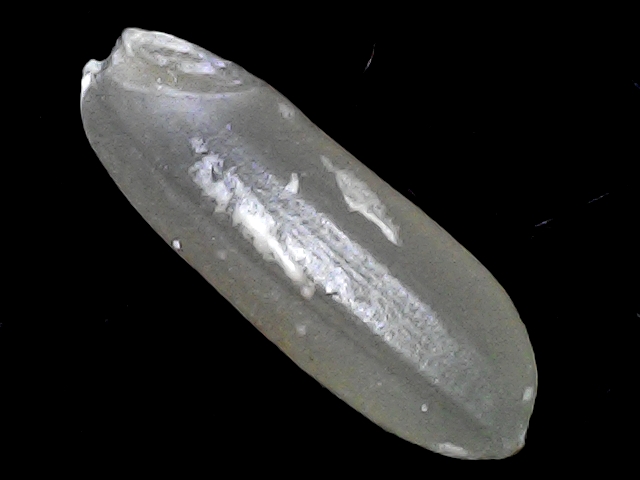
Rice variety: BRRI67